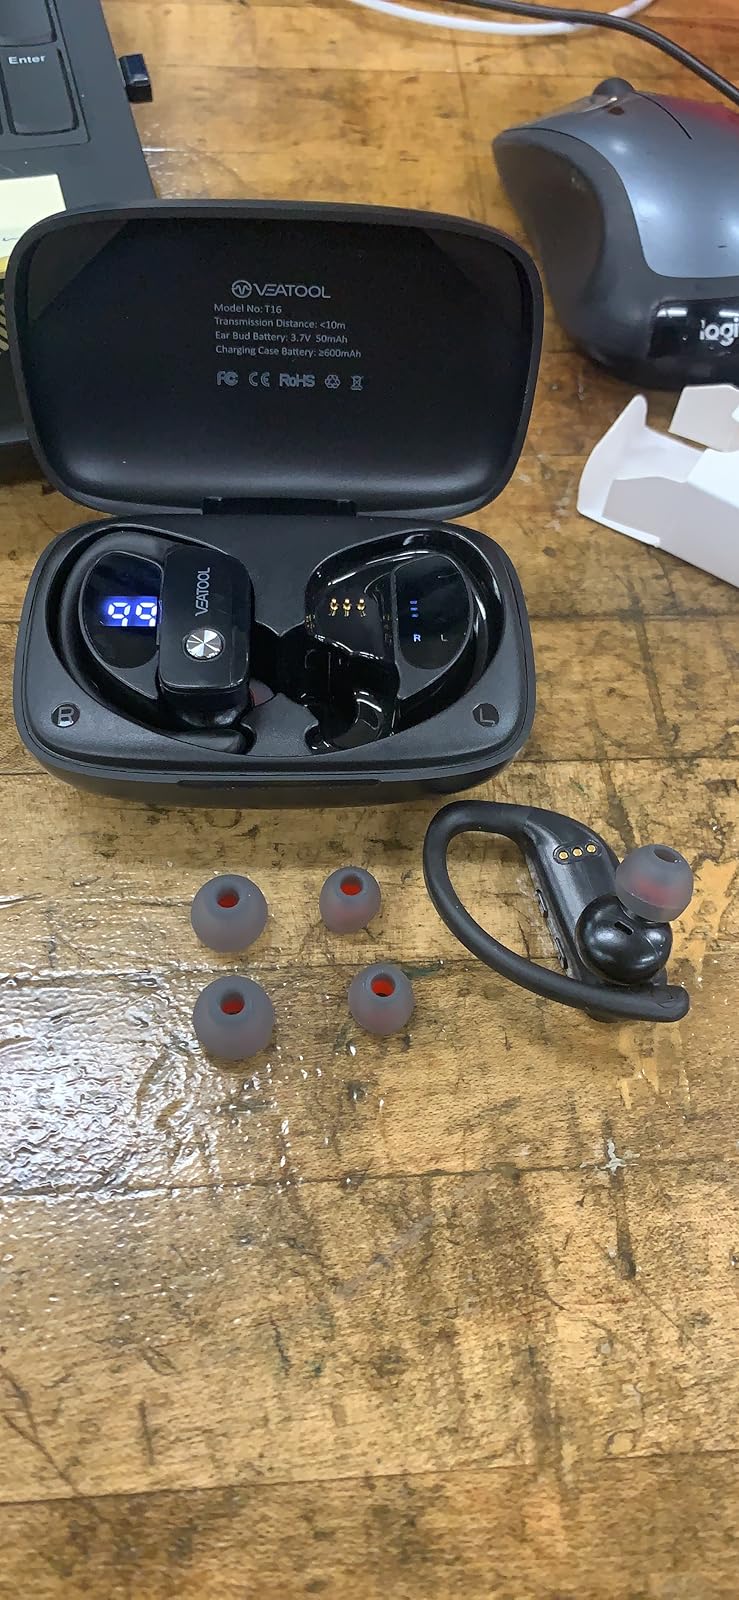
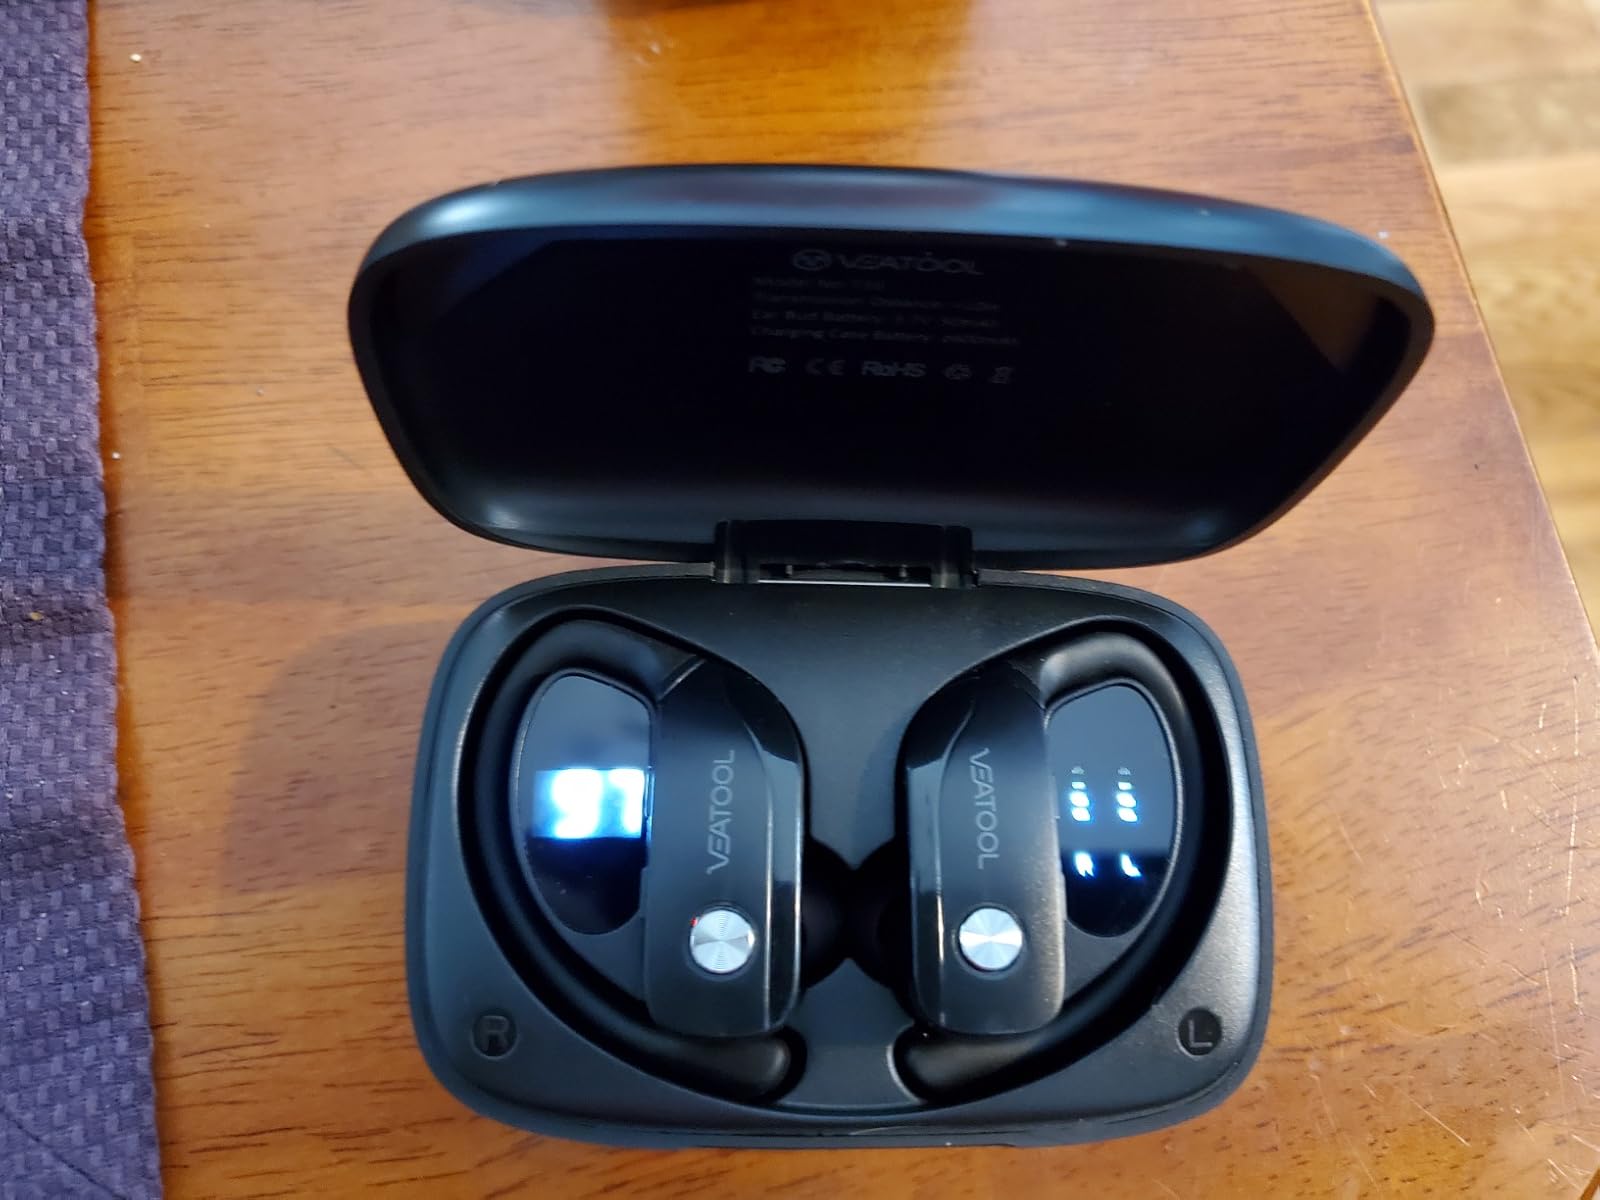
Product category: earbuds
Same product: yes